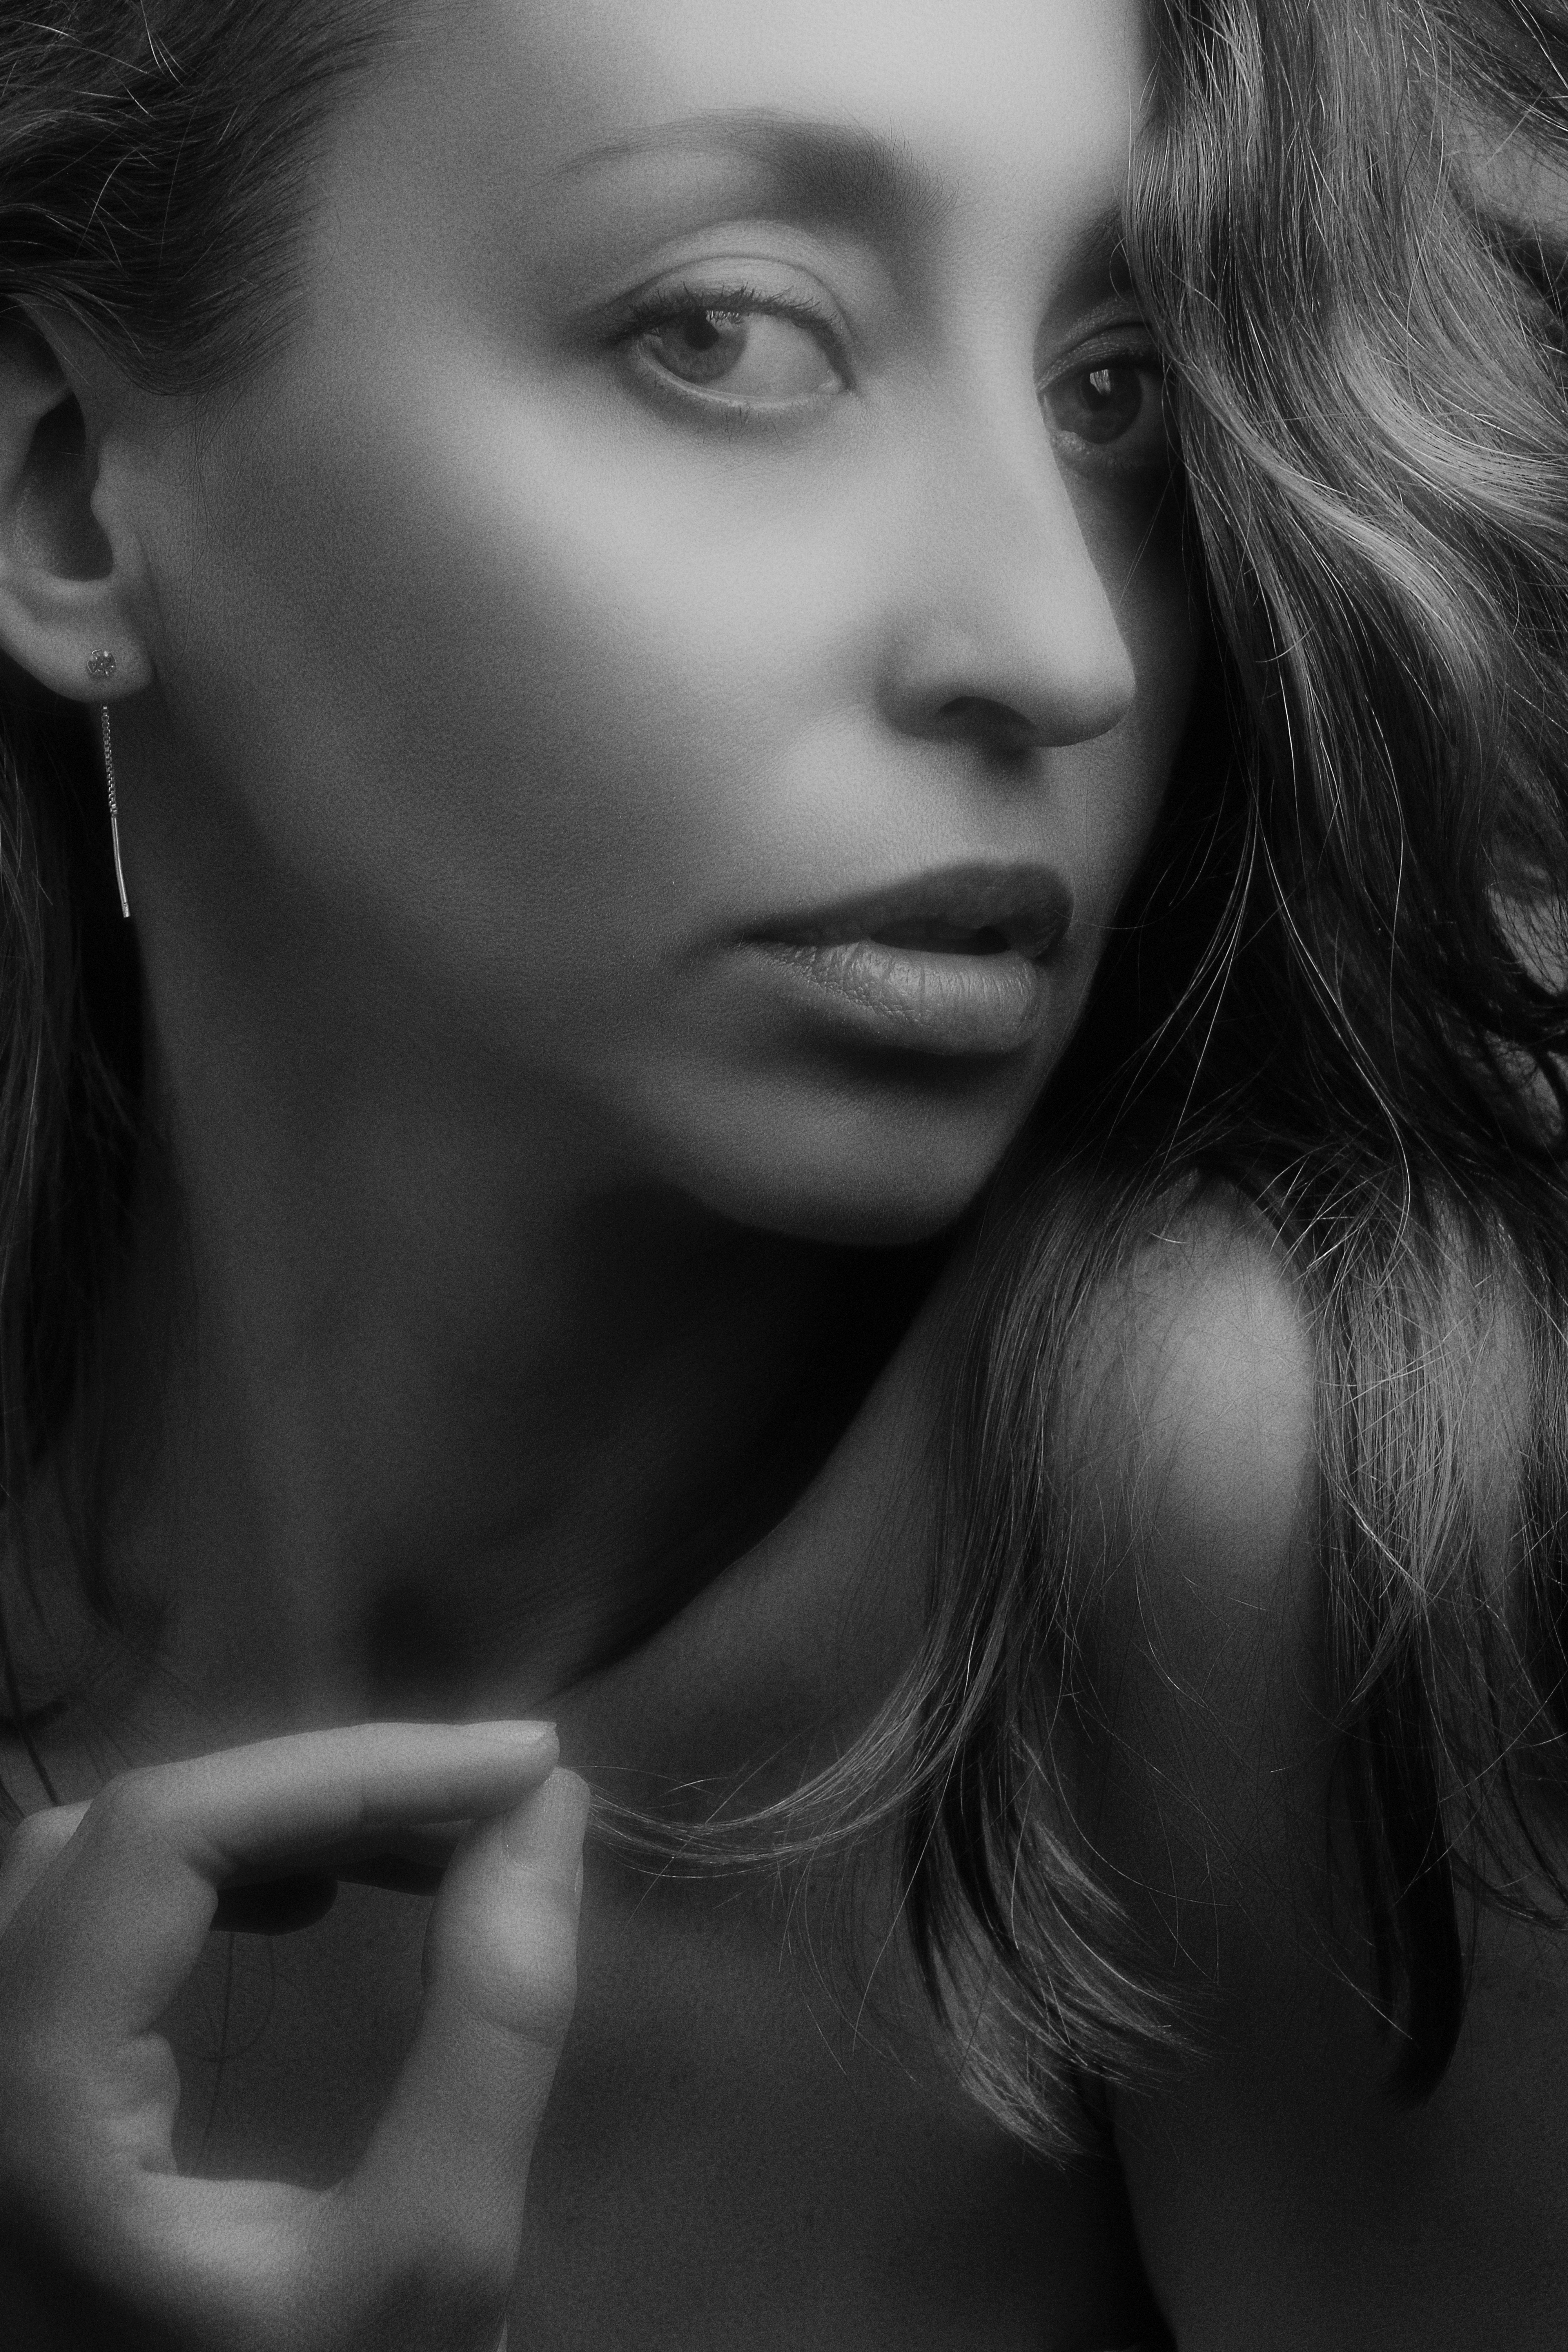
girl, monochrome, retro, face, beautiful, look, studio, portrait, hair, lip, black, photograph, beauty, black and white, nose, eyebrow, hairstyle, chin, skin, head, model, monochrome photography, cheek, eye, close up, photo shoot, photography, portrait photography, blond, long hair, mouth, shoulder, eyelash, neck, flash photography, jaw, style, brown hair, black hair, ear